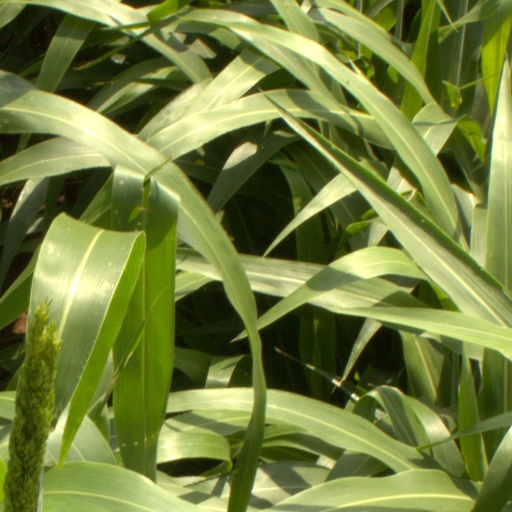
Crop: sorghum